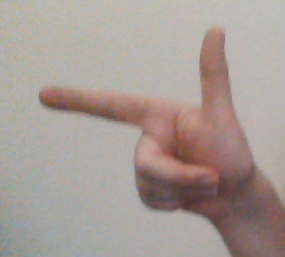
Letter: yaa